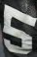
Number: 5